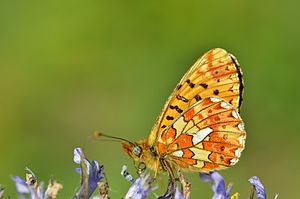
Rødlig perlemorsommerfugl
Rødlig perlemorsommerfugl.